Juan Fernández de Medrano y Sandoval

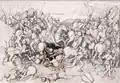
Battle of Clavijo by Martin Shongauer

On June 22, 1608, the nuns at the Monastery of San Juan de Acre in Salinas de Añana convened a meeting to confirm his parents as patrons of the monastery. The nuns decision emphasized the family’s ongoing contributions, stating: